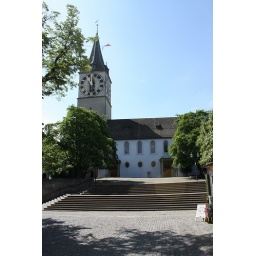
The bell tower clock face is apparently the largest in Europe.